Science in the medieval Islamic world

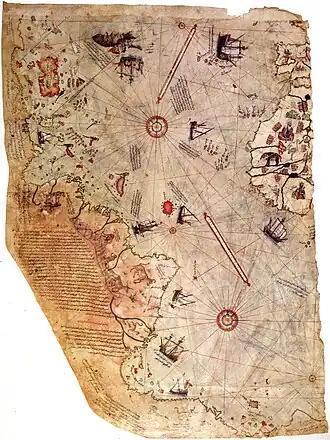
Surviving fragment of the first World Map of Piri Reis (1513)

The study of the natural world extended to a detailed examination of plants. The work done proved directly useful in the unprecedented growth of pharmacology across the Islamic world. Al-Dinawari (815–896) popularised botany in the Islamic world with his six-volume "Kitab al-Nabat" ("Book of Plants"). Only volumes 3 and 5 have survived, with part of volume 6 reconstructed from quoted passages. The surviving text describes 637 plants in alphabetical order from the letters "sin" to "ya", so the whole book must have covered several thousand kinds of plants. Al-Dinawari described the phases of plant growth and the production of flowers and fruit. The thirteenth century encyclopedia compiled by Zakariya al-Qazwini (1203–1283) – "ʿAjā'ib al-makhlūqāt" (The Wonders of Creation) – contained, among many other topics, both realistic botany and fantastic accounts. For example, he described trees which grew birds on their twigs in place of leaves, but which could only be found in the far-distant British Isles. The use and cultivation of plants was documented in the 11th century by Muhammad bin Ibrāhīm Ibn Bassāl of Toledo in his book "Dīwān al-filāha" (The Court of Agriculture), and by Ibn al-'Awwam al-Ishbīlī (also called Abū l-Khayr al-Ishbīlī) of Seville in his 12th century book "Kitāb al-Filāha" (Treatise on Agriculture). Ibn Bassāl had travelled widely across the Islamic world, returning with a detailed knowledge of agronomy that fed into the Arab Agricultural Revolution. His practical and systematic book describes over 180 plants and how to propagate and care for them. It covered leaf- and root-vegetables, herbs, spices and trees.